Dawit Fikadu

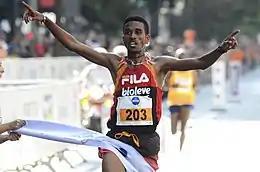
Fikadu at the 2016 Saint Silvester Road Race

Dawit Fikadu Admasu (born 29 December 1995) is a Bahraini long-distance runner. Originally from Ethiopia, he obtained Bahraini citizenship in 2017. He won the Saint Silvester Road Race in 2014 and 2017 and the Okpekpe Road Race in 2019. He also won the 10,000 metres at the 2019 Asian Athletics Championships.